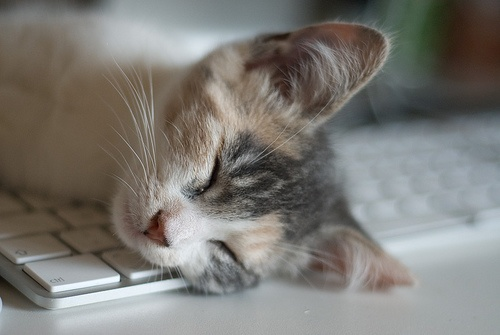
A kitten rests its head and sleeps on a keyboard.
A sleeping cat's head is resting on a keyboard.
a cat laying on a white computer keyboard
A cute cat is asleep on a white keyboard.
A white and gray cat laying down on a keyboard.